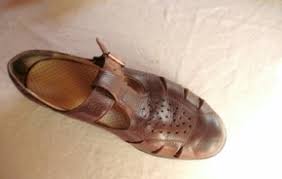
Waste category: shoes